Suffrajitsu: Mrs. Pankhurst's Amazons

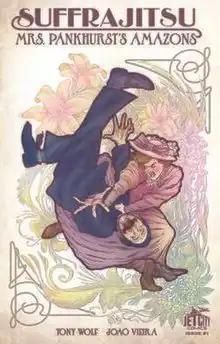
The cover of "Suffrajitsu", Issue #1.

Suffrajitsu: Mrs. Pankhurst's Amazons is a graphic novel trilogy published by Jet City Comics, portraying the adventures of an all-women secret society of bodyguards who protect the leaders of the radical suffragette movement during early 1914.